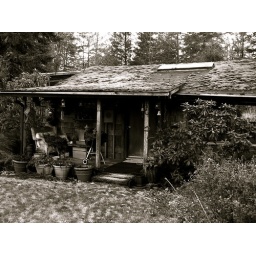
The house I grew up in. Note the frost on the roof and in the yard. This was 2 pm.